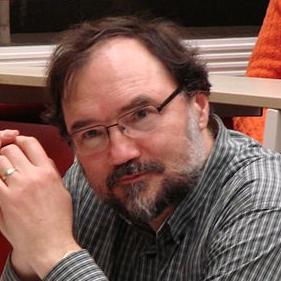
Age: 55